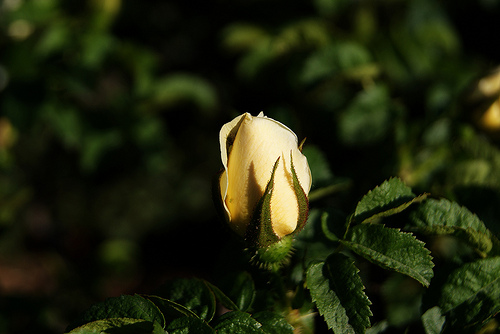
Flower: rose